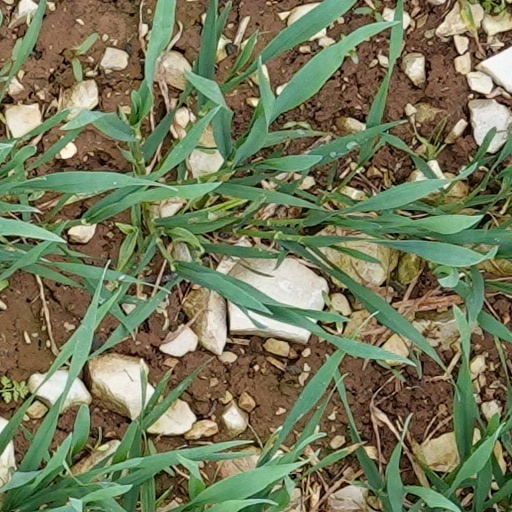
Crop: wheat